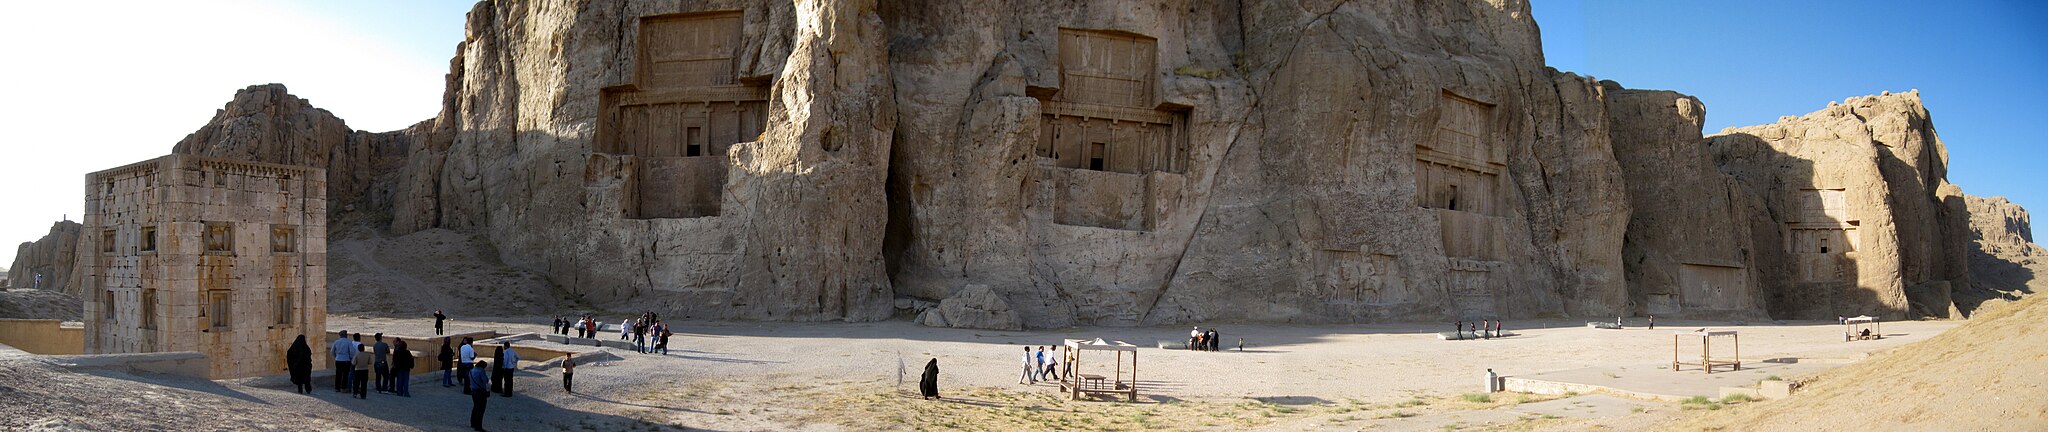
Title: Naghsh-rostam-8907-fix
Description: Naghs Rotsam,Fars,Iran
Date: 2/7/1389
Categories: Naqsh-e Rustam, Self-published work